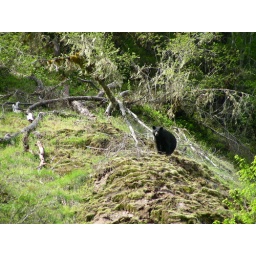
Jamey spotted this bear and Kevin had his camera ready. This is near Estacada Oregon